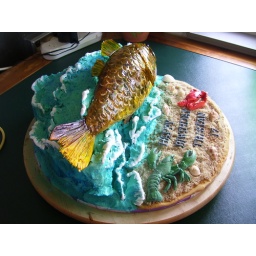
My first 3D fish cake, the fish is rice crispies the water is chocolate mud cake covered in buttercream